Women in ancient Sparta

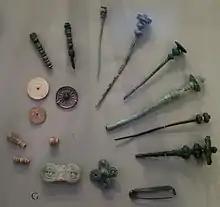
The Dorian peplos, worn by Spartan women, was fastened at the shoulder with pins called fibulae. These examples date to the archaic period and were discovered at the sanctuary of Artemis Orthia, one of Sparta's most important religious sites.

Unlike elsewhere in Greece, in Sparta, unmarried girls regularly participated in sports. The Spartan exercise regimen for girls was designed to make them "every bit as fit as their brothers", though unlike their brothers they did not actually train for combat. In his "Constitution of the Spartans", Xenophon reports that Lycurgus required that women should exercise just as much as men, and to this end instituted athletic competitions for women.